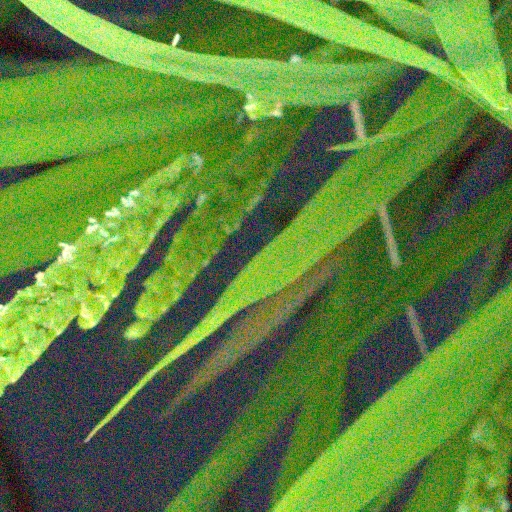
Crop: rice